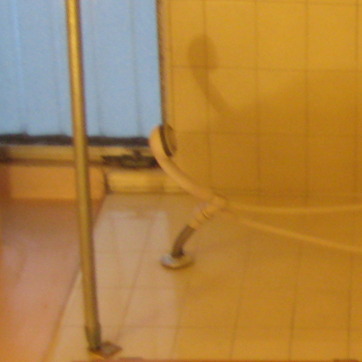
Material: plastic